Edward the Black Prince

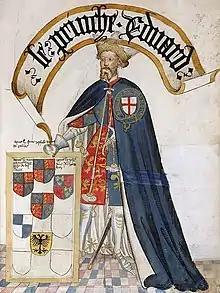
Edward as a Knight of the Garter, 1453, illustration from the "Bruges Garter Book", British Library

Edward was present at the siege of Calais (1346–1347), and after the surrender of the town harried and burned the country for around, and he brought much booty back with him. He returned to England with his father on 12 October 1347, took part in the jousts and other festivities of the court, and was invested by the king with the new Order of the Garter in 1348.